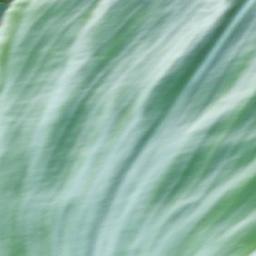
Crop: corn
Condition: (maize)_healthy